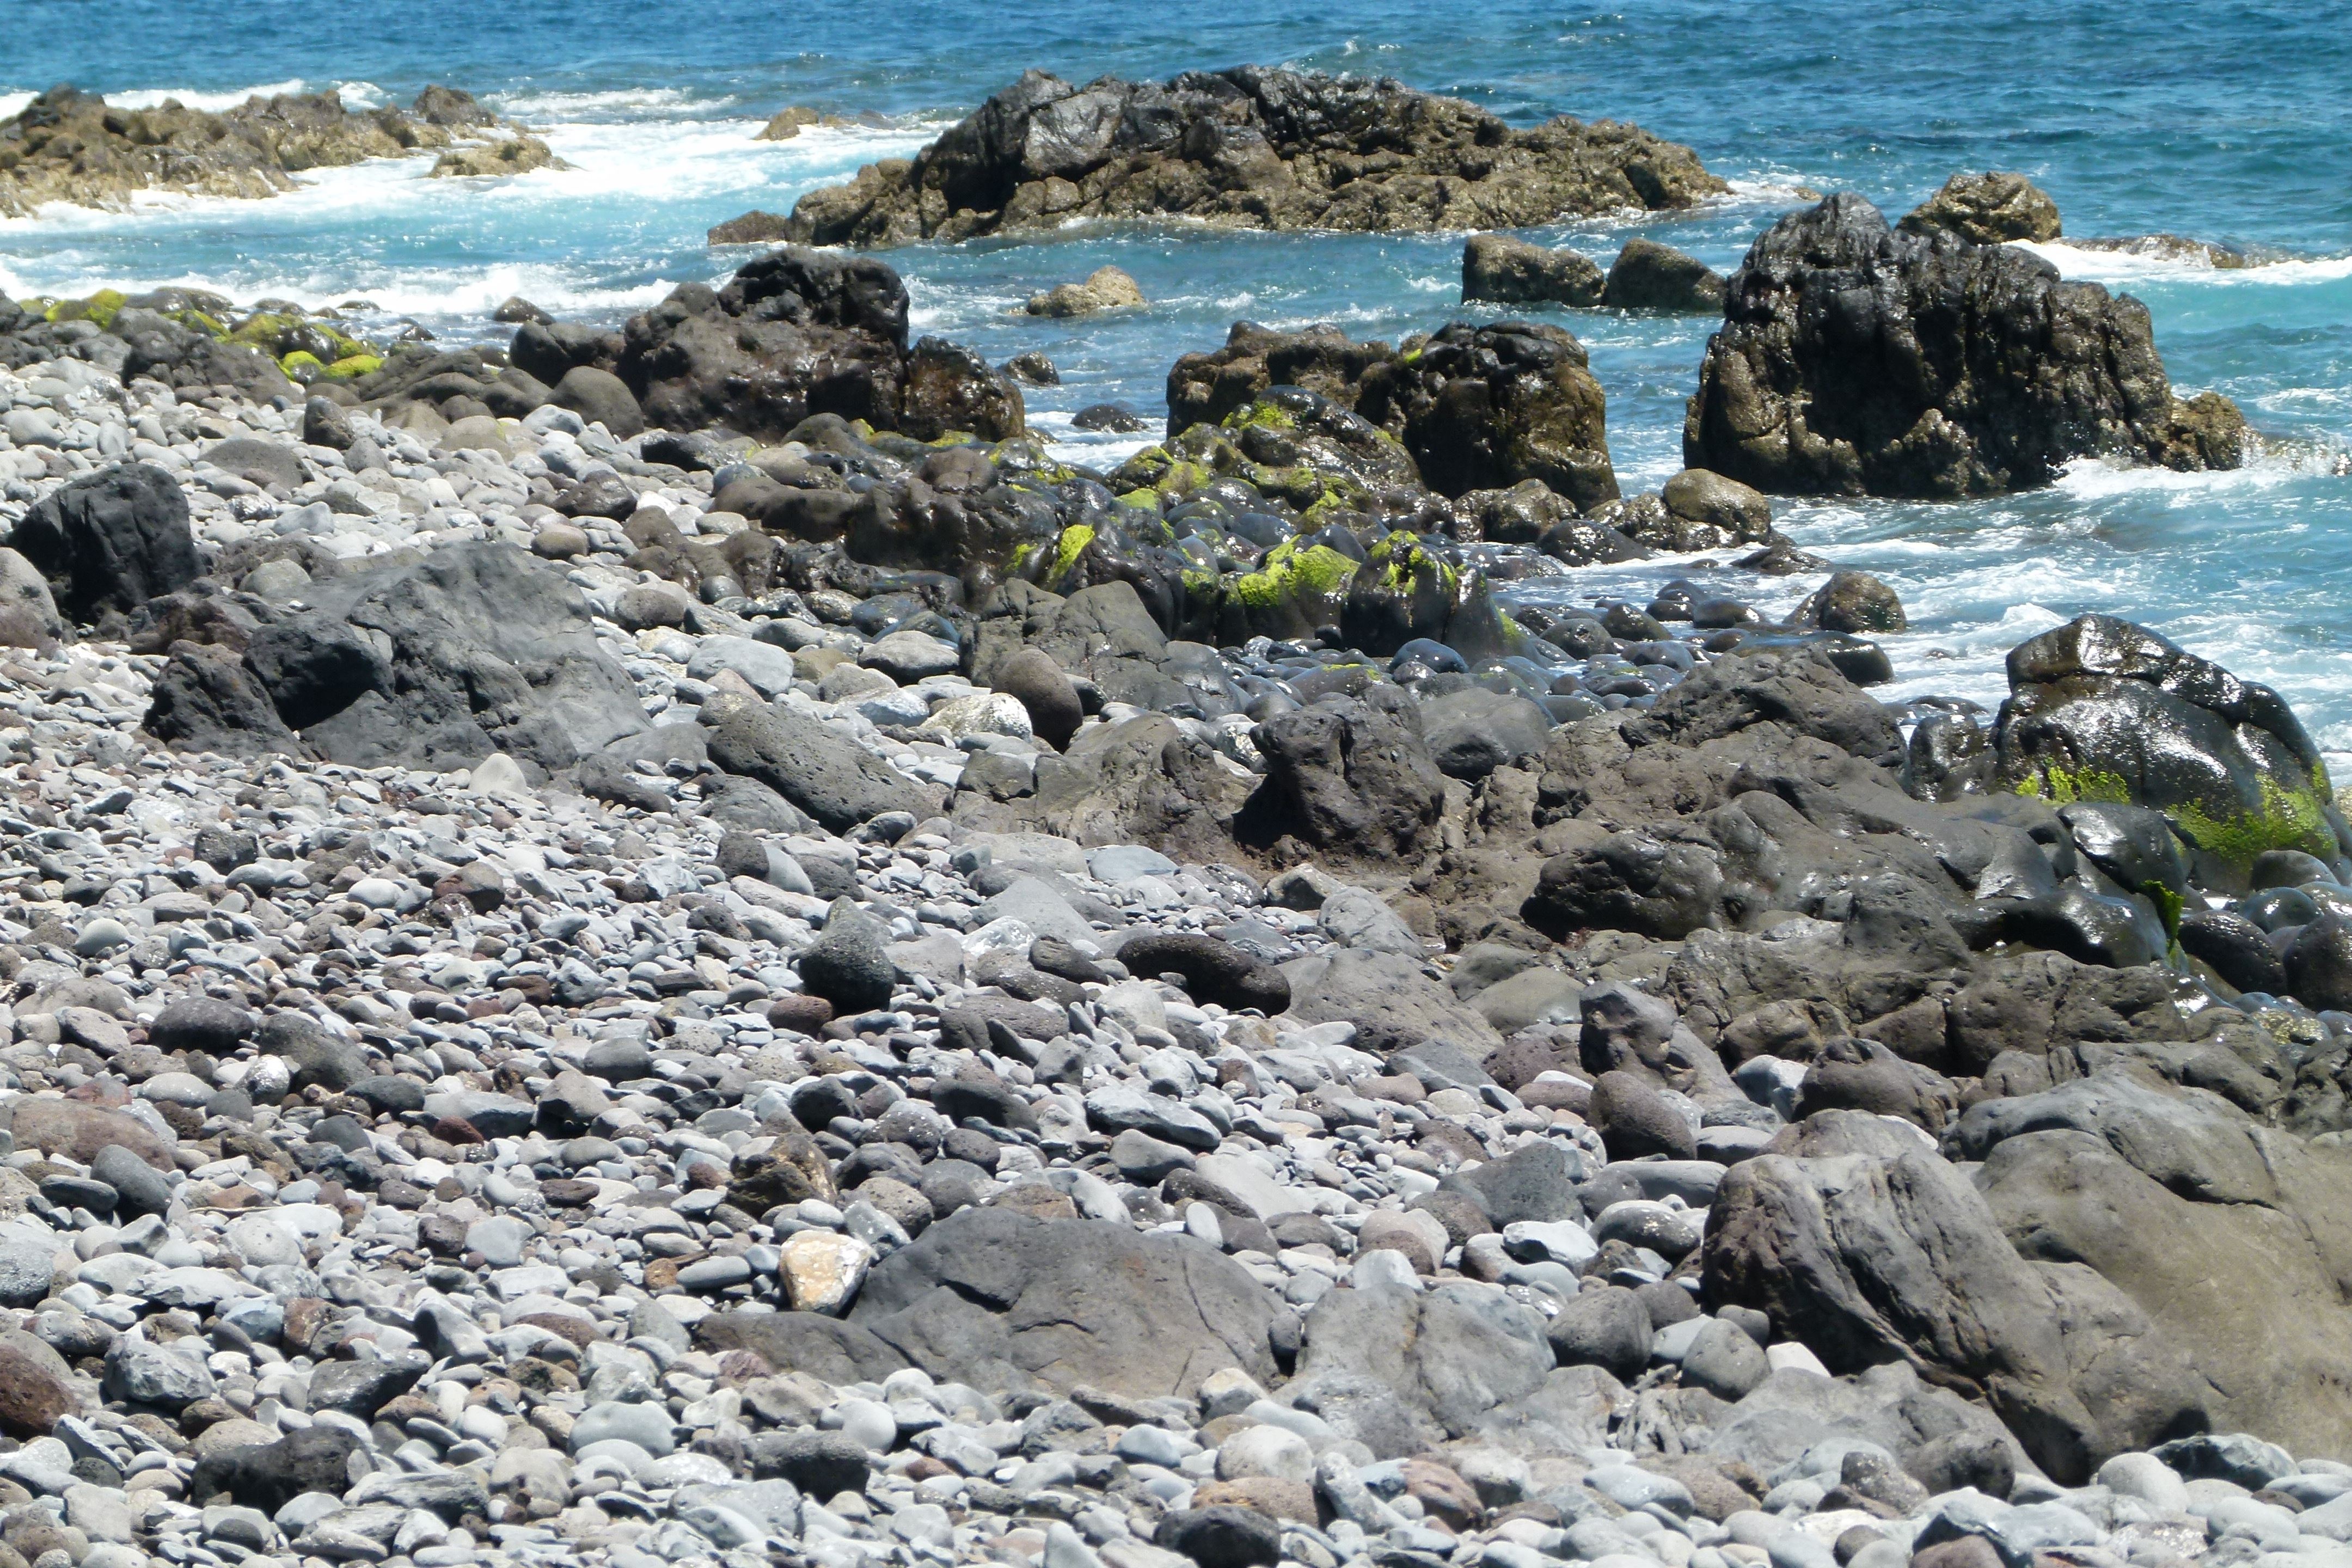
shore, coast, sea, rock, geological phenomenon, ocean, cliff, beach, terrain, geology, cape, cove, tide pool, bay, material